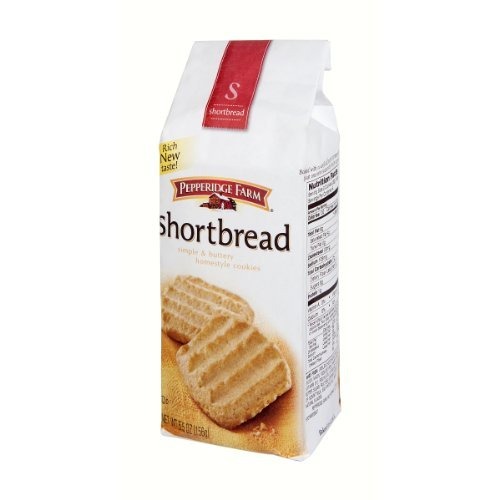
Item Name: Pepperidge Farm Shortbread Simple & Buttery Homestyle Cookies, 5.5 Ounce
Bullet Point 1: Kosher
Bullet Point 2: No Preservatives/No Artificial Preservatives
Product Description: Contains bioengineered food ingredients. The ingredients from soy and sugar in this product come from genetically modified crops. Distinctly buttery shortbread baked to a tender crisp. Savor a cookie artfully crafted. Baked with no artificial preservatives (just one more reason why they're so good). pepperidgefarm.com. how2recycle.info. Tell us what you think of our baking. Call us toll free at: 1-888-737-7374. Learn more at pepperidgefarm.com. Baked in USA.
Value: 5.5
Unit: Ounce

Price: 3.97